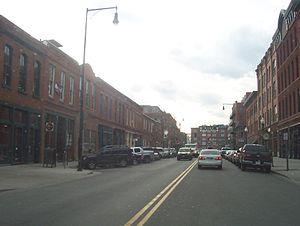
LoDo est la partie basse du cœur de la ville de Denver au Colorado, aux États-Unis. La zone, dont l'horizon est décoré des montagnes Rocheuses, se situe à l'endroit exact où s'est installée la première colonie qui forma ensuite l'importante cité de Denver. On y trouve des constructions historiques mais aussi des quartiers modernes ou rénovés et la vie nocturne y est très active.